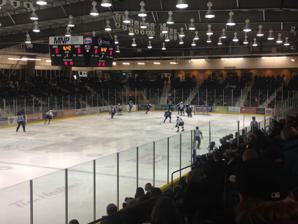
Building: Stride Place
Country: Canada
Year built: 2010
Stride Place Former names Portage Credit Union Centre (2010-2017) Location 245 Royal Road South Portage la Prairie , Manitoba , Canada Coordinates 49°57′55″N 98°17′34″W / 49.96528°N 98.29278°W / 49.96528; -98.29278 Owner City of Portage la Prairie R.M. of Portage la Prairie Operator Portage Regional Recreation Authority, Inc Capacity Stride Credit Union Arena - 1,975 Portage Mutual Arena - 400 Construction Broke ground September 29, 2008 Opened February 27, 2010 Construction cost C $44 million ($59.3 million in 2023 dollars ) Tenants Portage Terriers ( MJHL ) 2010-present Central Plains Capitals ( MU18HL ) 2010-present Portage Islanders ( SEMHL ) 2015-present Website strideplace.ca Stride Place , formerly known as the Portage Credit Union Centre , is a multipurpose sports and recreation complex located in Portage la Prairie , Manitoba , Canada.  The facility opened in February 2010 and features two ice hockey arenas, an aquatic centre, and a fitness centre.  Outdoor sports facilities are also located on site. Construction A new community recreation centre was first proposed in the 1970s; however, the project was swiftly rejected by local residents in a public referendum.  The idea was revived in 2006 by a group of local residents looking for ways to develop recreational opportunities in the area.  A year later, the city and neighboring Rural Municipality of Portage la Prairie officially created a planning committee for the new Portage multiplex and began making financial commitments to the project. Construction of the new complex began in September 2008.  The projected final cost was $36 million, with $16 million coming from the city, $8 million from the municipality, $5 million from the federal government , and another $5 million from the provincial government .  Another $1.2 million was generated from the sale of naming rights and the rest was raised through private and corporate donations. The complex was slated for completion in fall of 2009; however, delays pushed its opening to February 27, 2010.  The final cost of the project was $44 million, with cost overruns absorbed by the city.  The building has a LEED silver rating. Stride Credit Union, formerly Portage Credit Union, owns the naming rights to the building through the year 2030. Facilities Arenas Stride Place has two indoor arenas: the larger Stride Credit Union (SCU) Arena and the smaller Portage Mutual Arena, both of which have National Hockey League regulation size ice surfaces .  The SCU Arena has a seating capacity of 1,675 plus standing room for an additional 300 spectators.  The Portage Mutual Arena holds 300 spectators, plus standing room for an additional 100. The Portage Terriers of the Manitoba Junior Hockey League are the SCU Arena's primary tenant.  The arenas are also used by local minor hockey, ringette, figure skating and for non-hockey events such as trade shows and concerts. Indoor facilities The Shindleman Aquatic Centre features 6 - 25 metre swim lanes, a large waterslide, a wave pool, and a hot tub.  The 4,000-square-foot (370 m 2 ) Viterra Fitness Centre includes a gym and an indoor walking track.  All facilities are open to the public year-round. Outdoor facilities The city and municipality also operate outdoor sports and recreation facilities adjacent to Stride Place.  The Republic of Manitobah Park is an outdoor sports complex that features baseball diamonds, soccer pitches, beach volleyball courts, and a football / rugby field.  The Splash Island Waterpark complements the indoor Shindleman Aquatic Centre with outdoor swimming pools and waterslides, during the summer season. Major events Since its opening, Stride Place has been host to several major events, including: 2010 Manitoba Winter Games 2011 World Under 17 Hockey Challenge 2011 ANAVET Cup 2012 ANAVET Cup 2012 Manitoba Scotties Tournament of Hearts 2015 Royal Bank Cup 2017 Viterra Championship 2018 Canadian Mixed Doubles Curling Olympic Trials 2019 ANAVET Cup 2020 Centennial Cup (cancelled) 2020 Prairie 4 Gold Curling Championships (cancelled) 2022 Mixed Doubles Curling Olympic Trails (cancelled) 2023 Centennial Cup Film Stride Place, then known as the PCU Centre, was a principal filming location for the 2011 hockey comedy Goon , which starred Seann William Scott , Liev Schreiber , and Jay Baruchel . Television movies and miniseries filmed at the Stride Place include CBC's The Wrath of Grapes: The Don Cherry Story II (2012) and Mr. Hockey: The Gordie Howe Story (2013) , as well as Lifetime's The Gabby Douglas Story (2014) . See also BDO Centre for the Community References